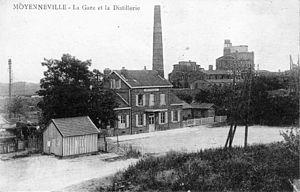
La gare et la distillerie de Moyenneville.
Moyenneville est une commune française située dans le département de l'Oise, en région Hauts-de-France. Ses habitants sont appelés les Moyennevillois et les Moyennevilloises.